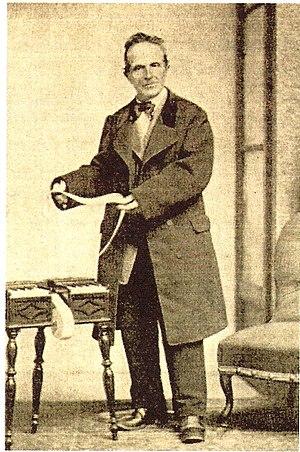
Antonio Michela-Zucco est un professeur et un inventeur italien qui a mis au point l'une des premières sténotypes.